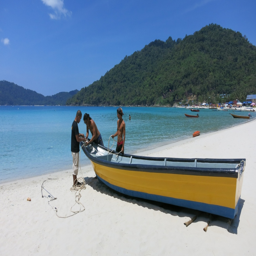
putting the finishing touches on the boat before launching it into the water .